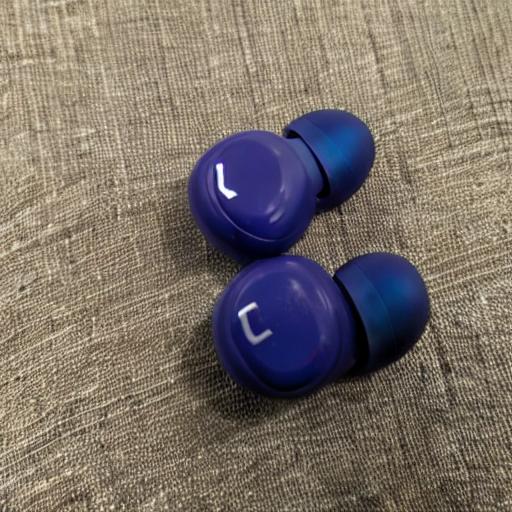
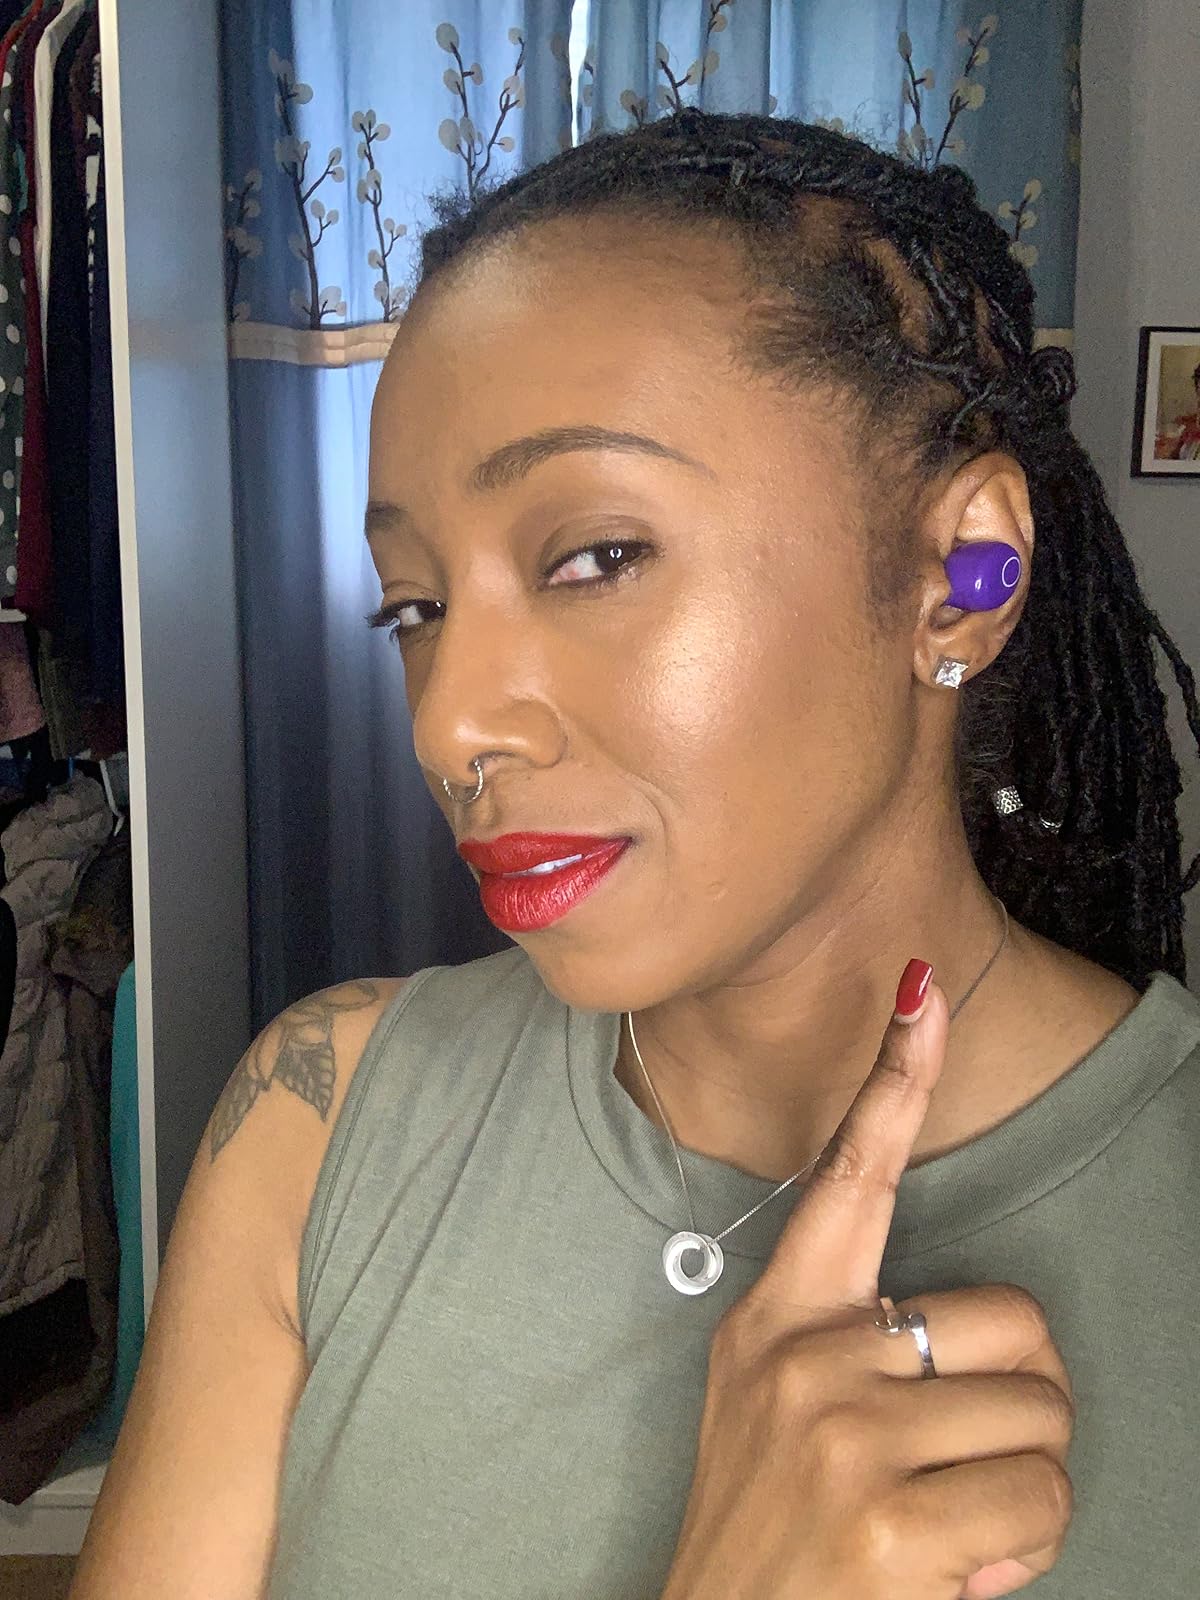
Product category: earbuds
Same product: no